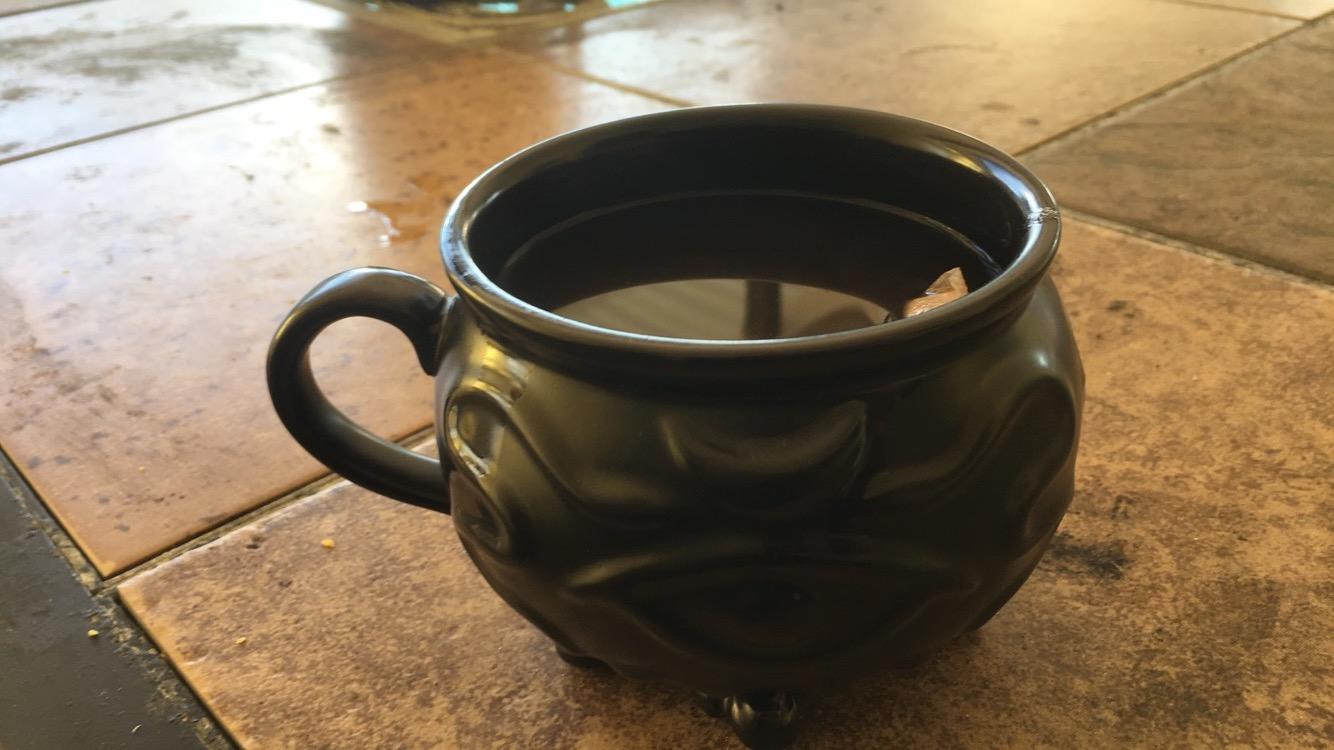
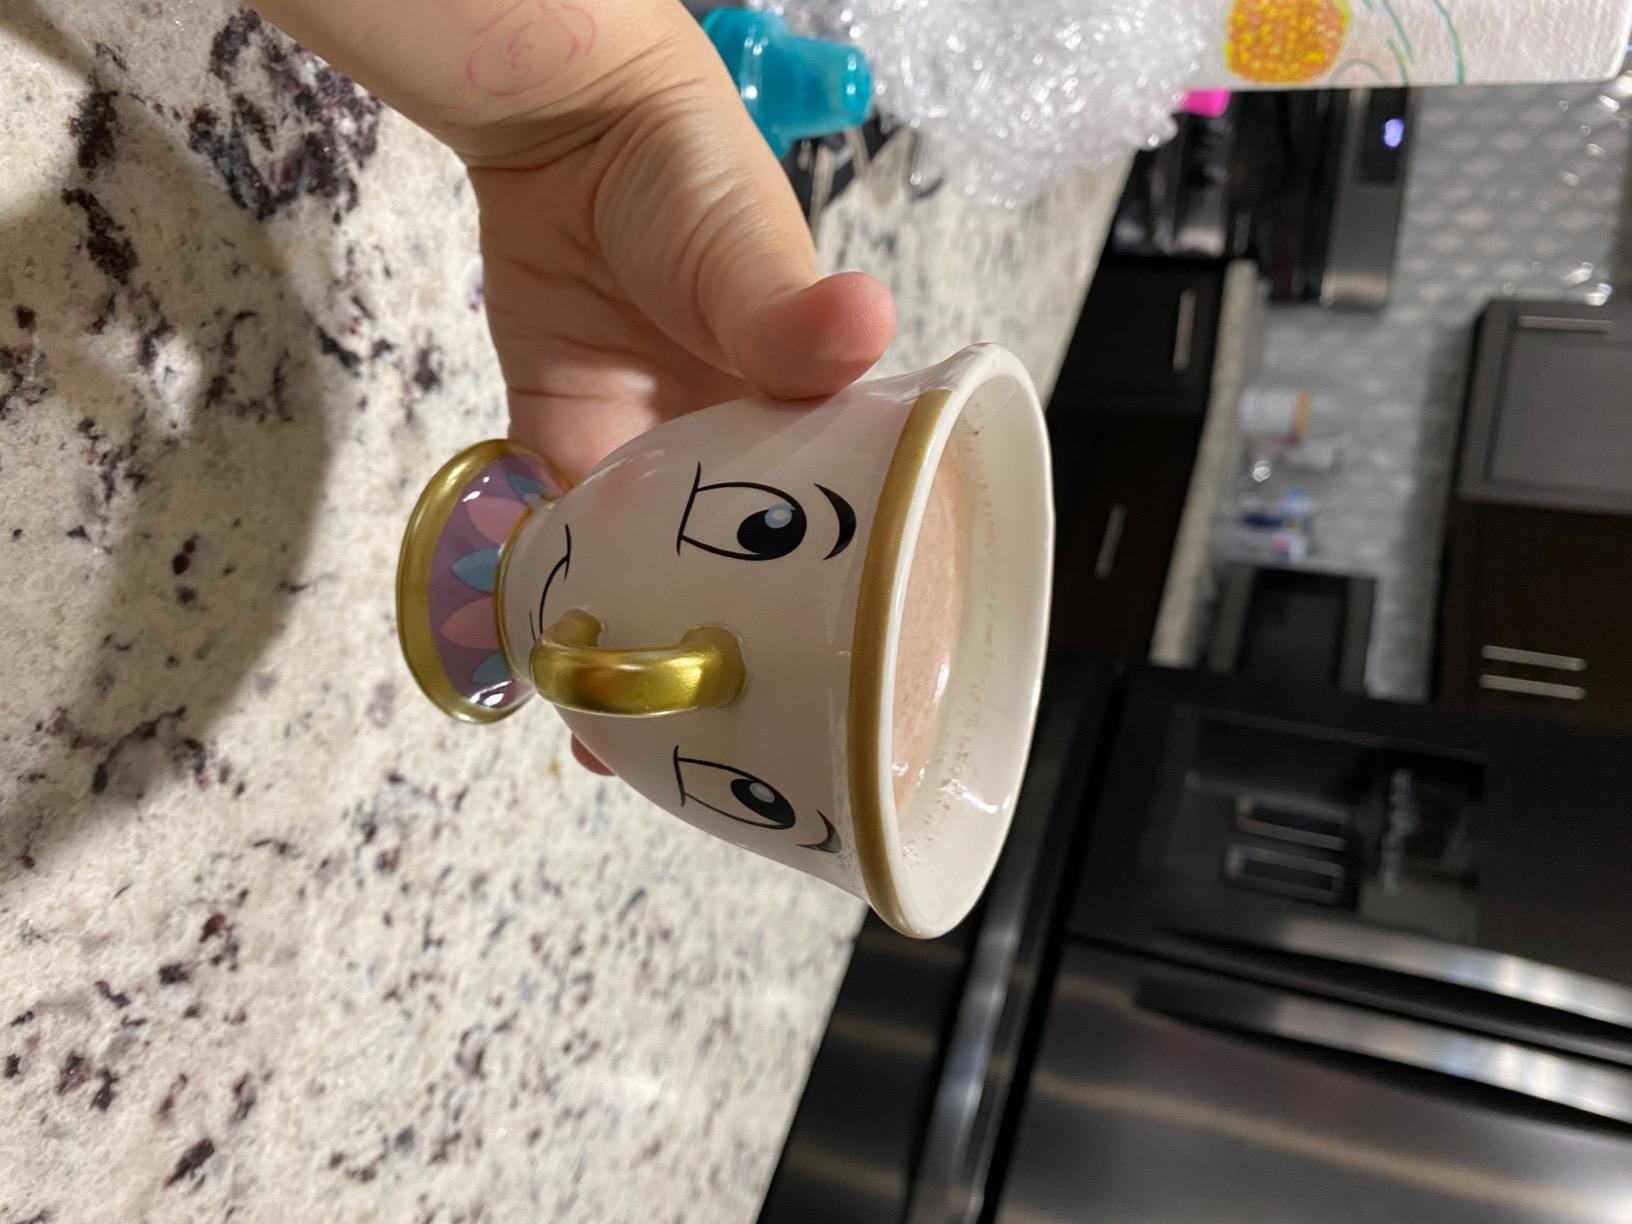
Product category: items_mug
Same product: no